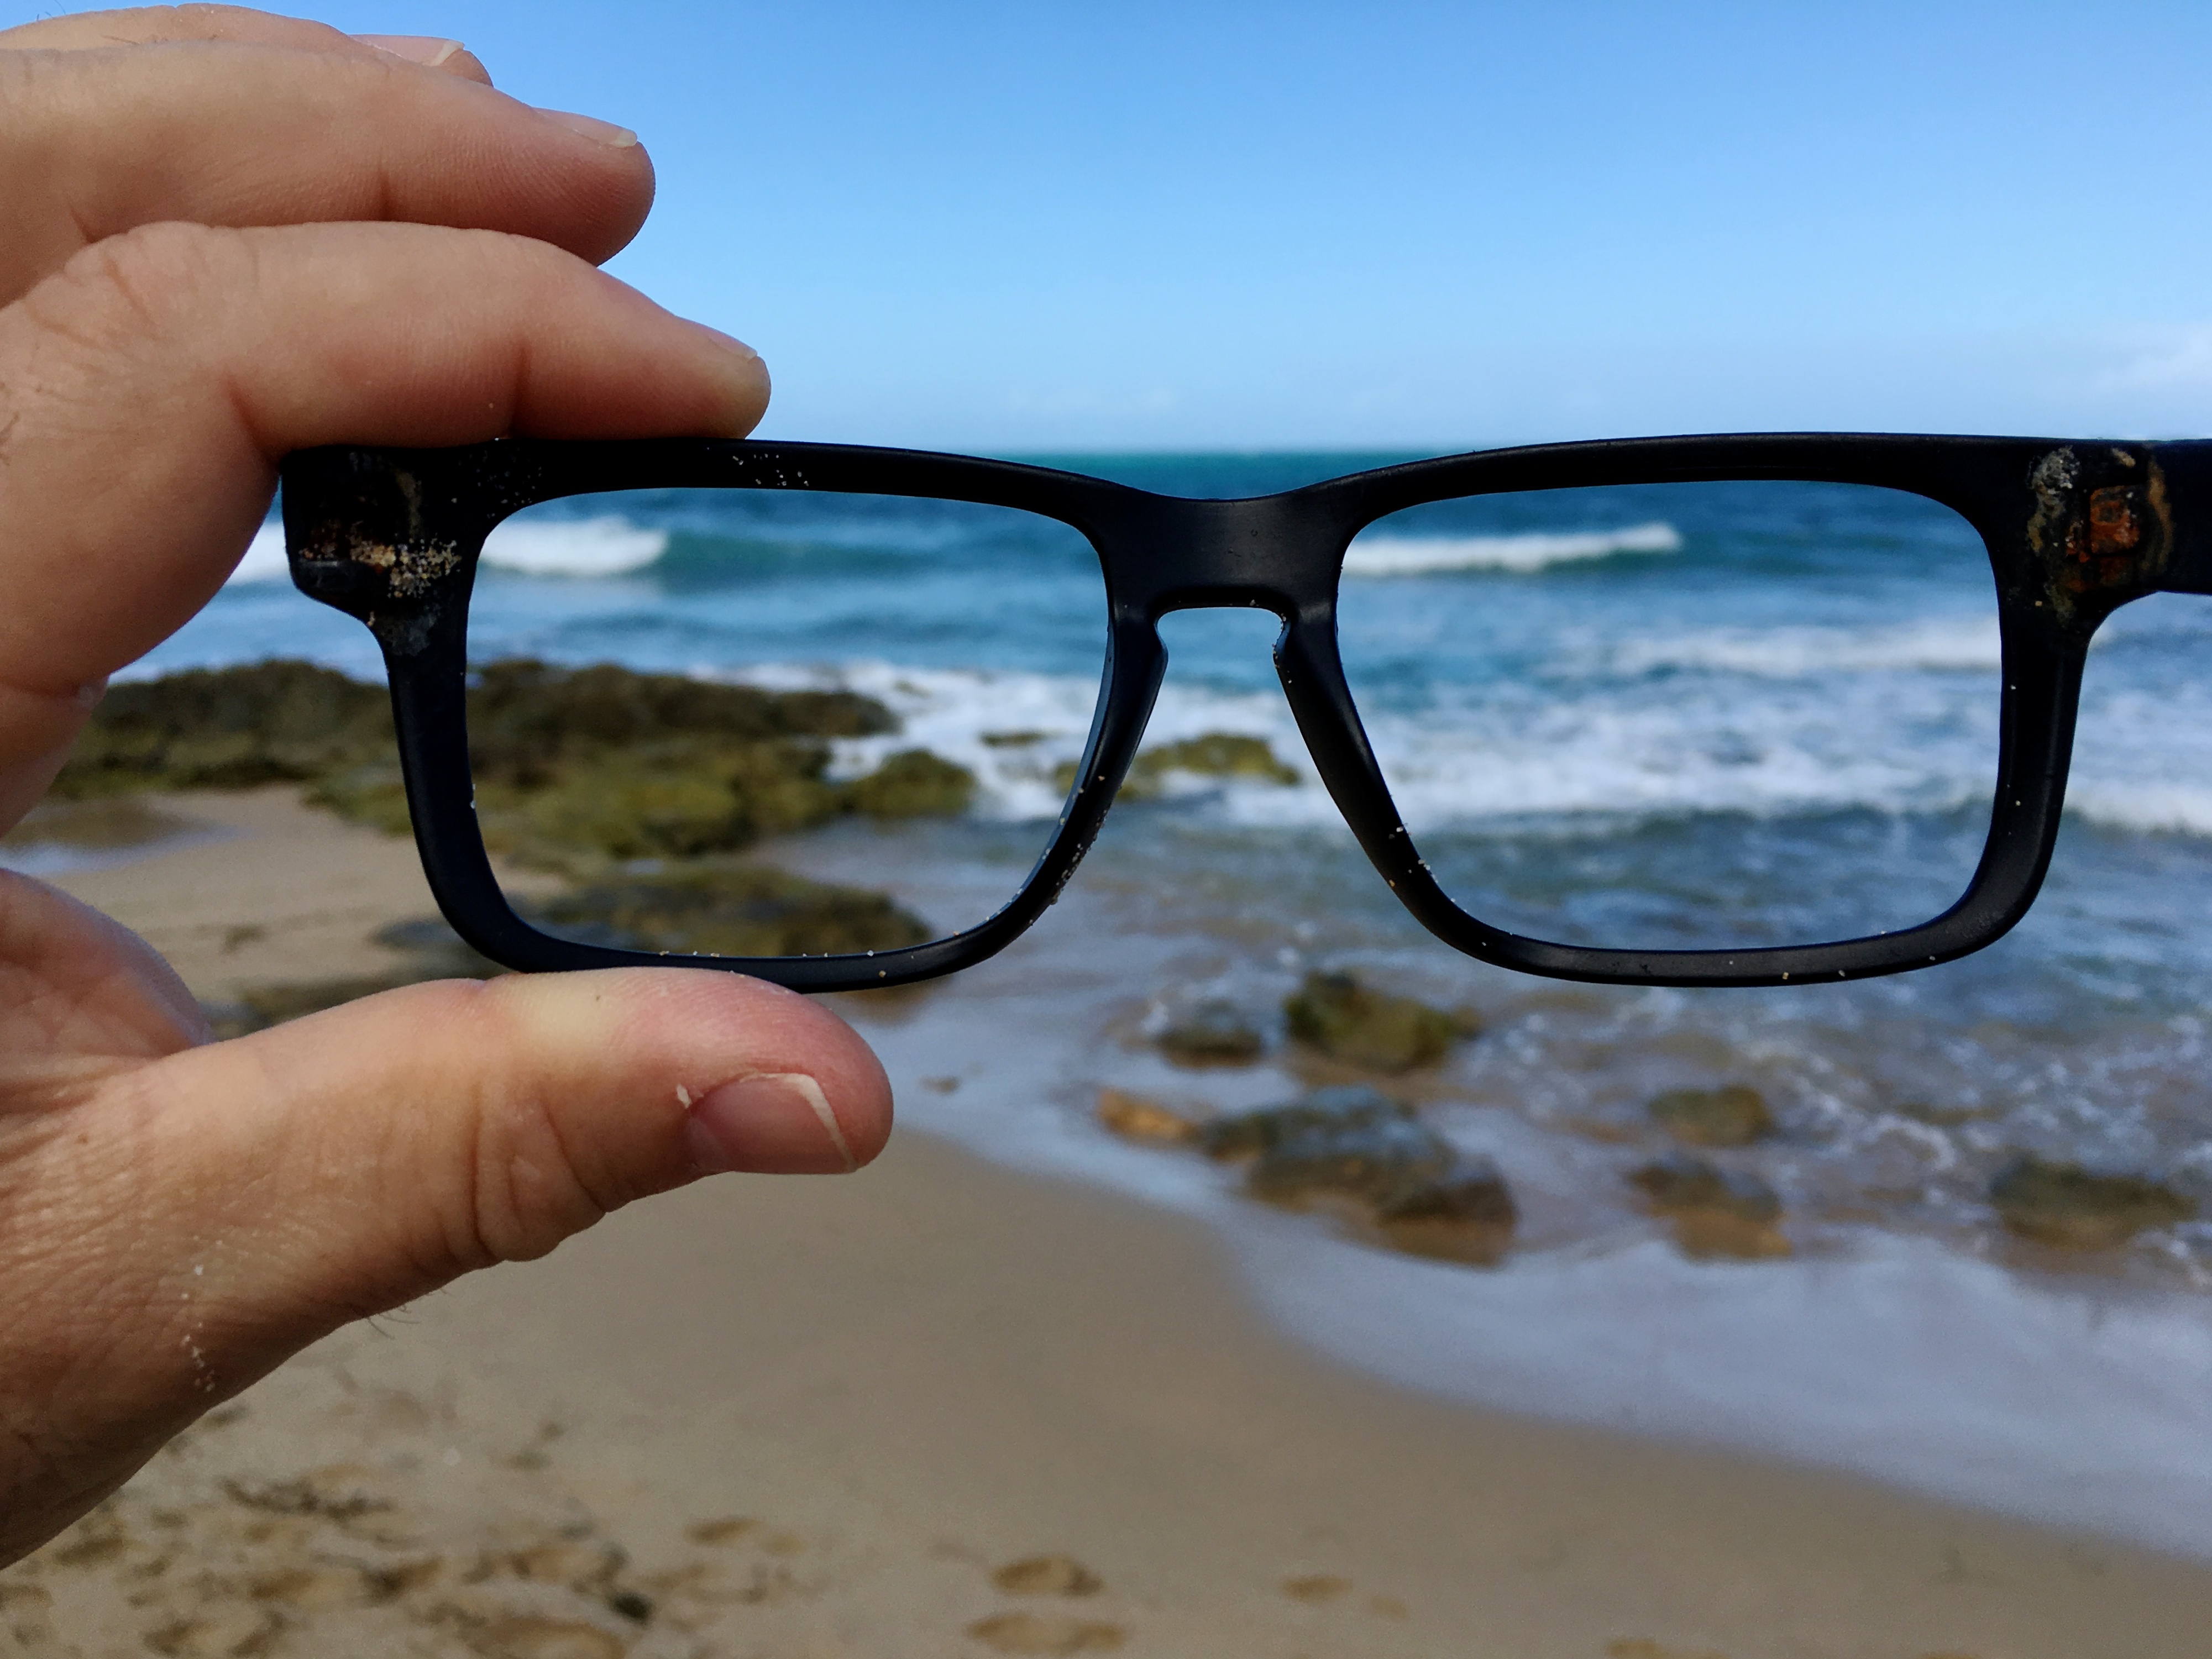
blue, sunglasses, glasses, eyewear, dof, 2016366, fashion accessory, vision care